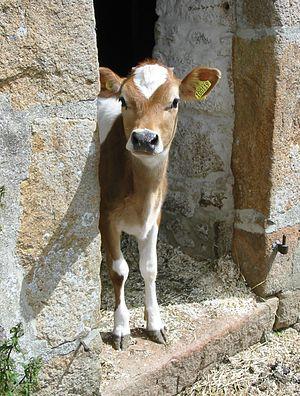
Hamptonne, Saint--Laurent, Jersey